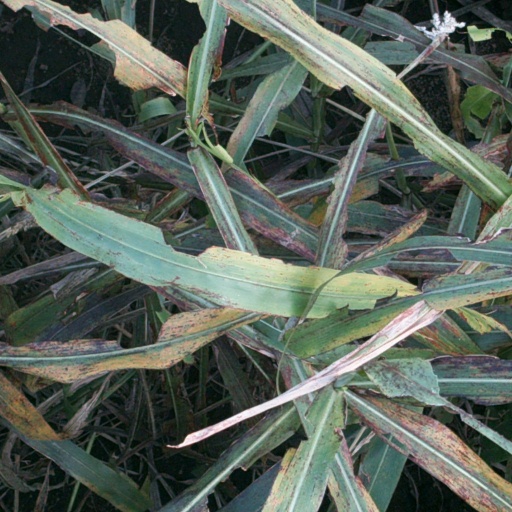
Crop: sorghum